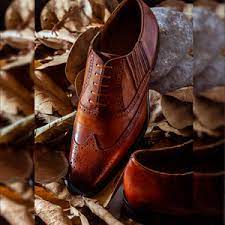
Label: Brogue